Sonal Holland

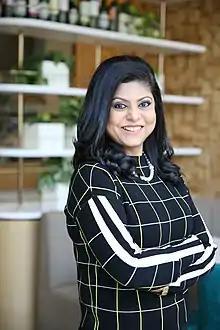
Sonal Holland at her wine retail store in Mumbai in 2019

Sonal Holland is the first recipient of the Master of Wine title in India. She is a certified wine educator specialising in saké and shochu. Holland is also a consultant, retailer, broadcaster, and the founder of India Wine Awards, an Indian wine competition.